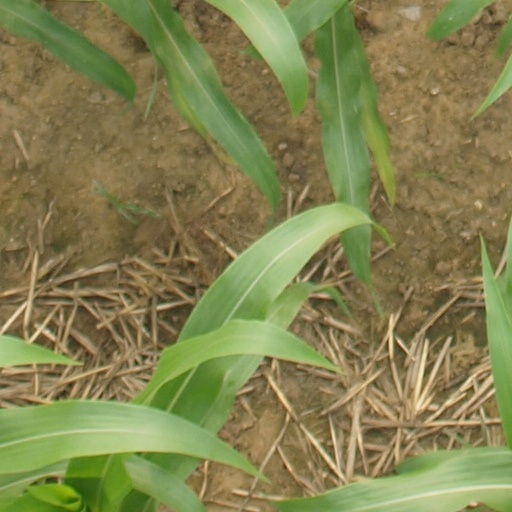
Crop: maize; corn